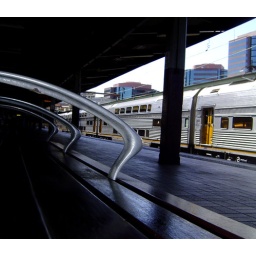
i loved the lines on these train seats at Central Station in sydney.